Answer in natural language. How many TVStands are visible in the scene? Choose between the following options: 3, 4, 2, 0 or 1
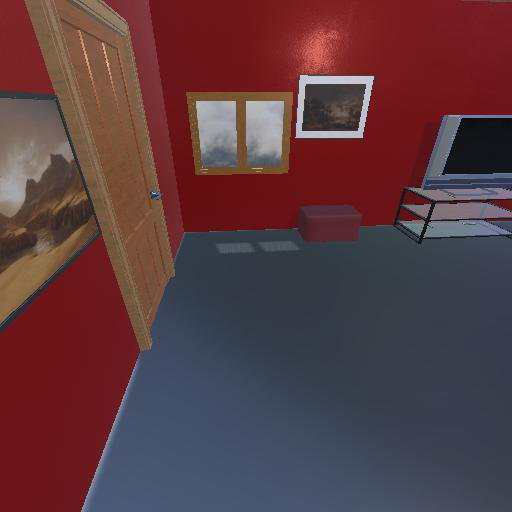
<answer>1</answer>